Pierre van Hooijdonk

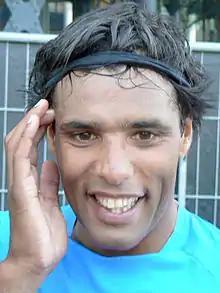
Van Hooijdonk in 2012

Never one to settle down, van Hooijdonk joined Fenerbahçe SK at the beginning of the 2003–04 season where he featured in 52 games for the Turkish club and scored 32 goals (24 in his first season). He was nicknamed "Aziz Pierre" (means Saint Pierre in Turkish) by fans. He wore the number 17, the same number that he wore for the national team. He won the Süper Lig title in 2003–04 (the first top-tier championship of his career) and again the following year in 2004–05 with Fenerbahçe.